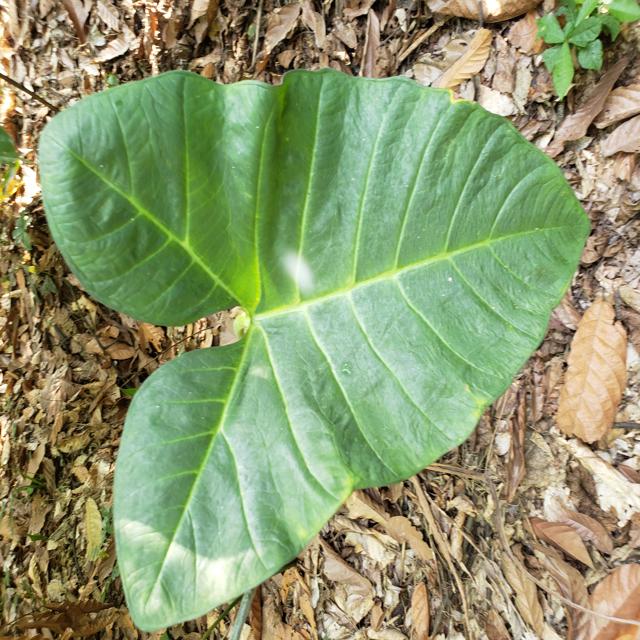
Label: Healthy